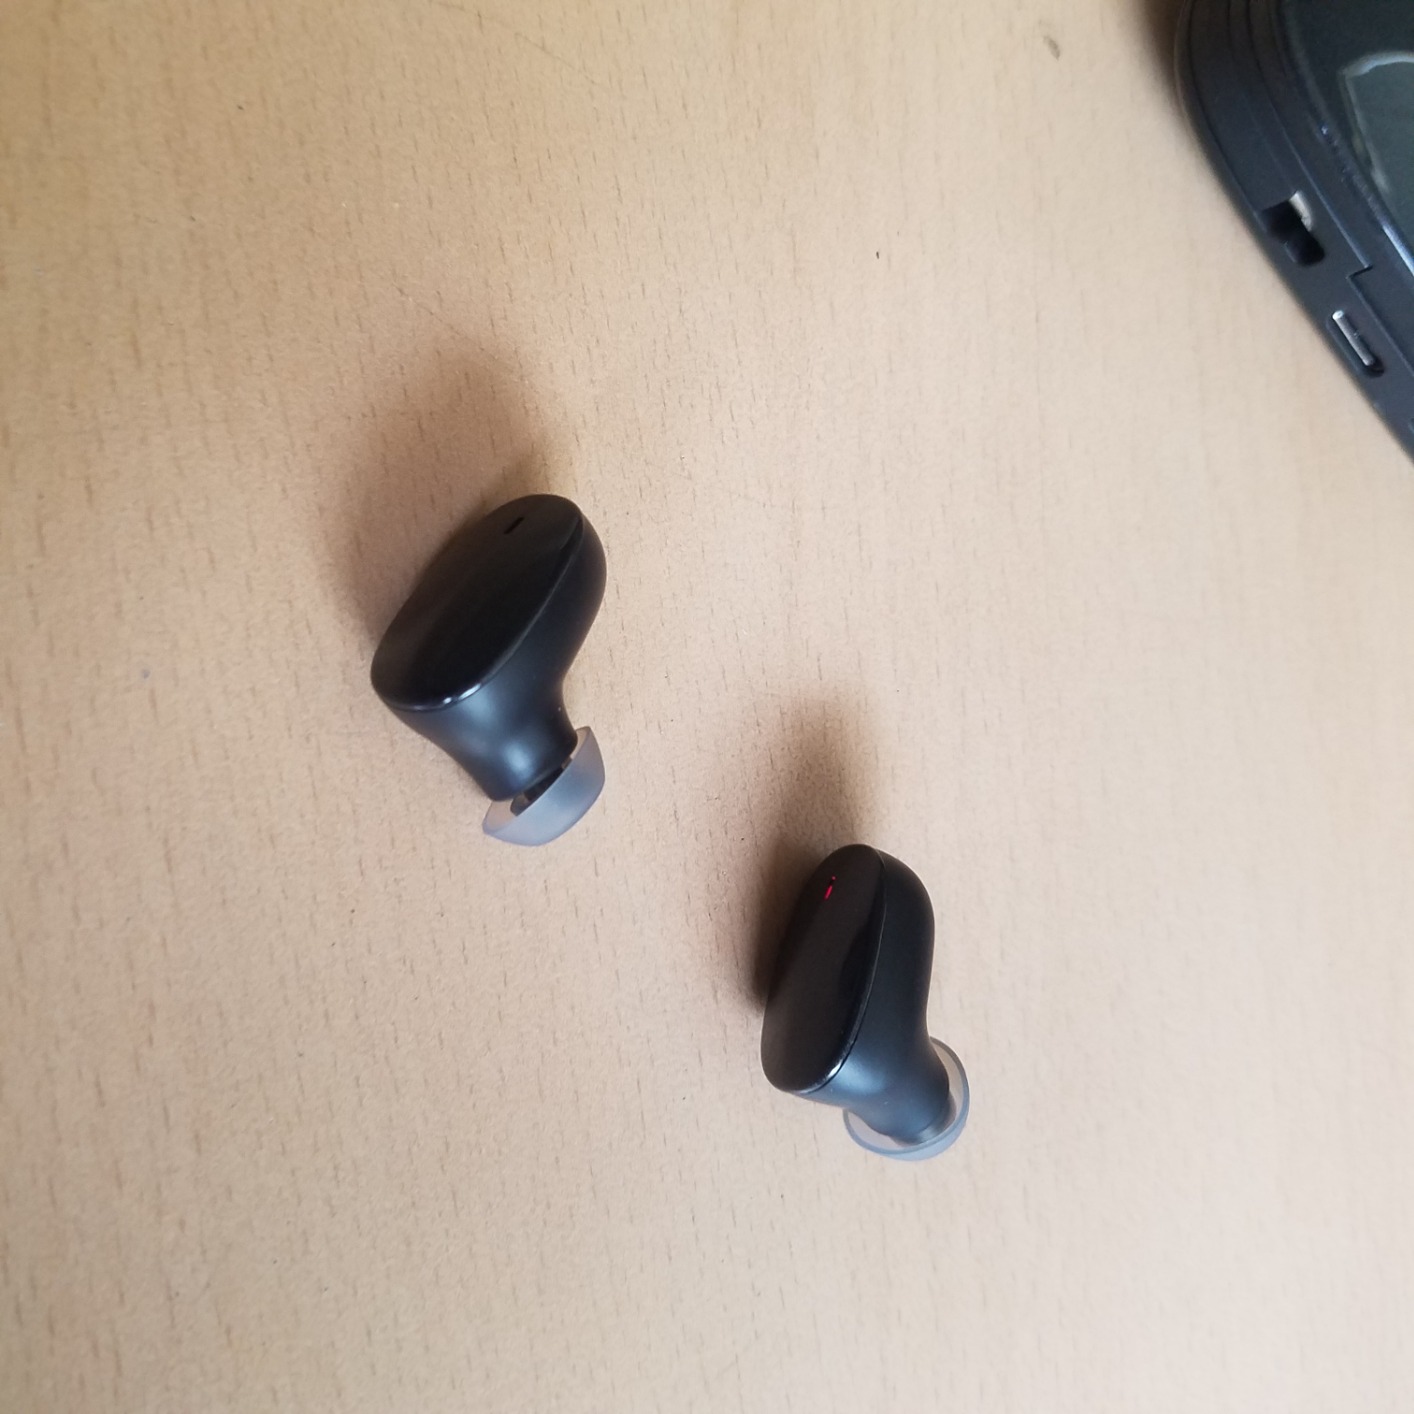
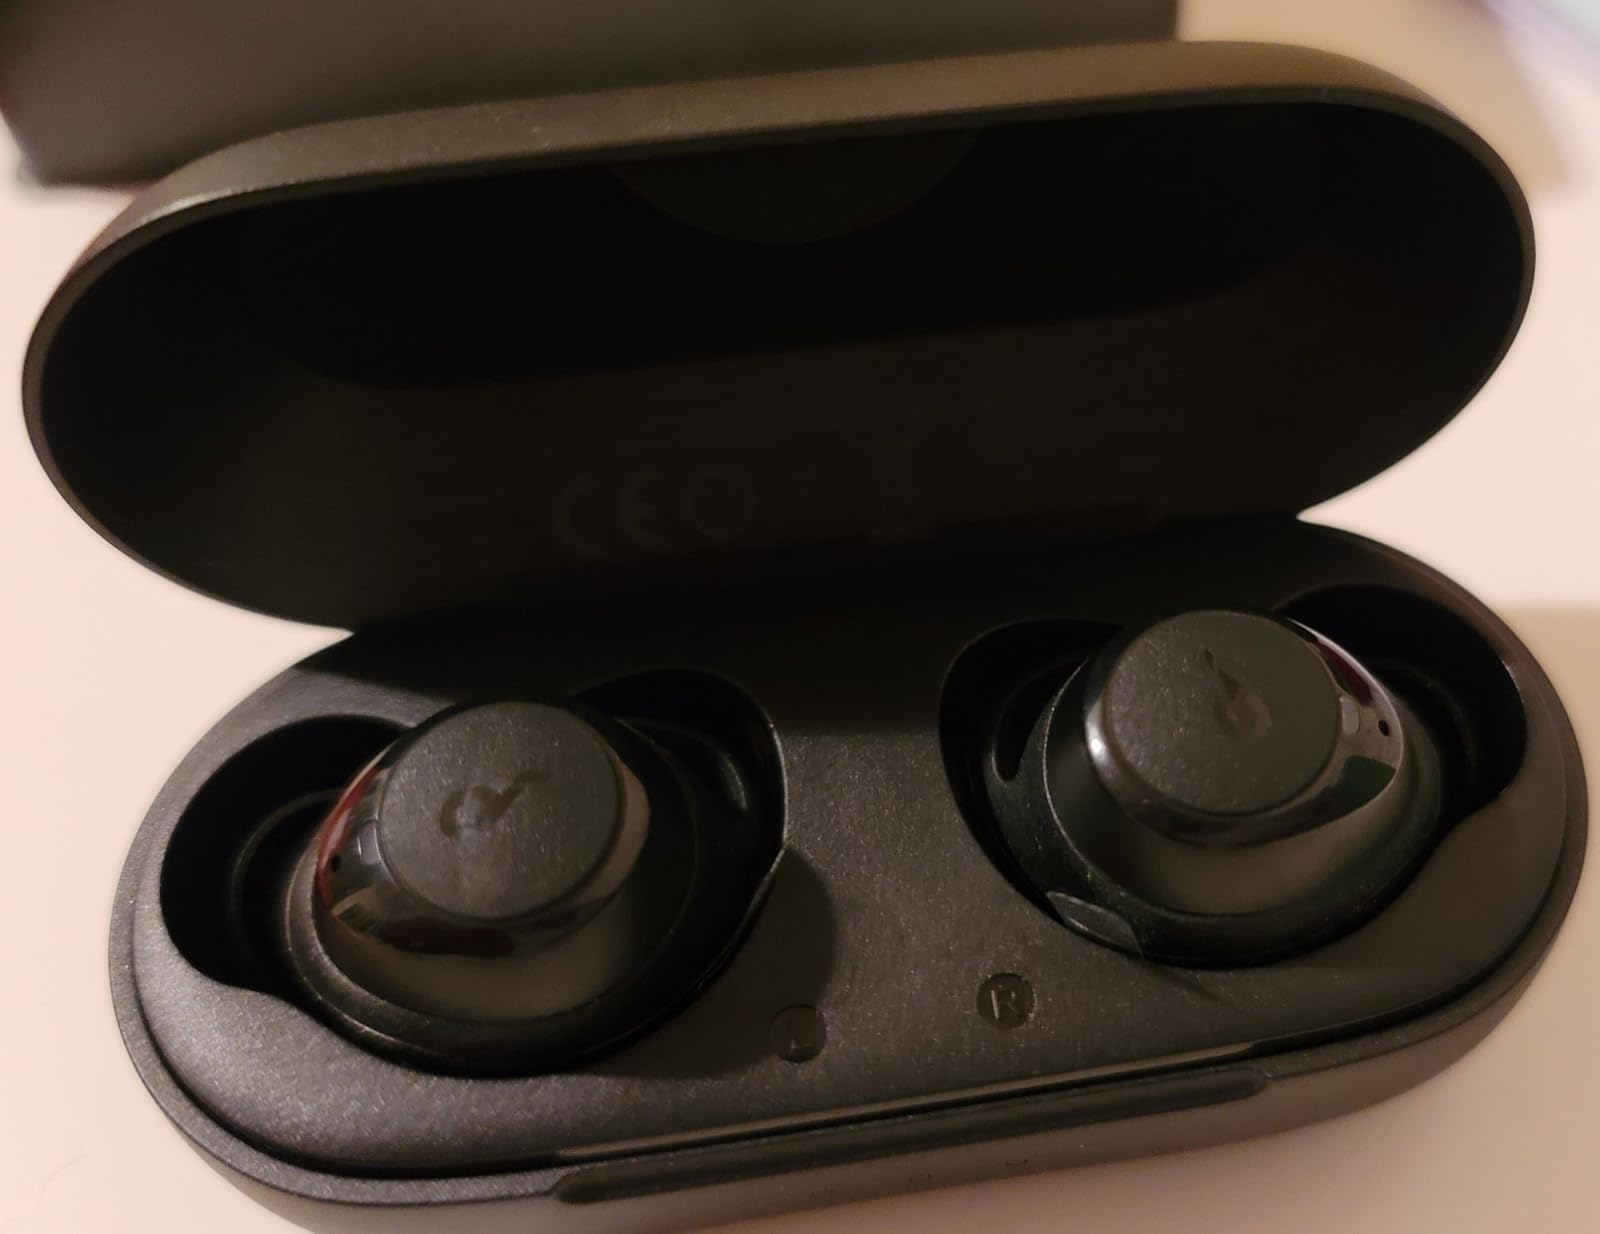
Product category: earbuds
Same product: no